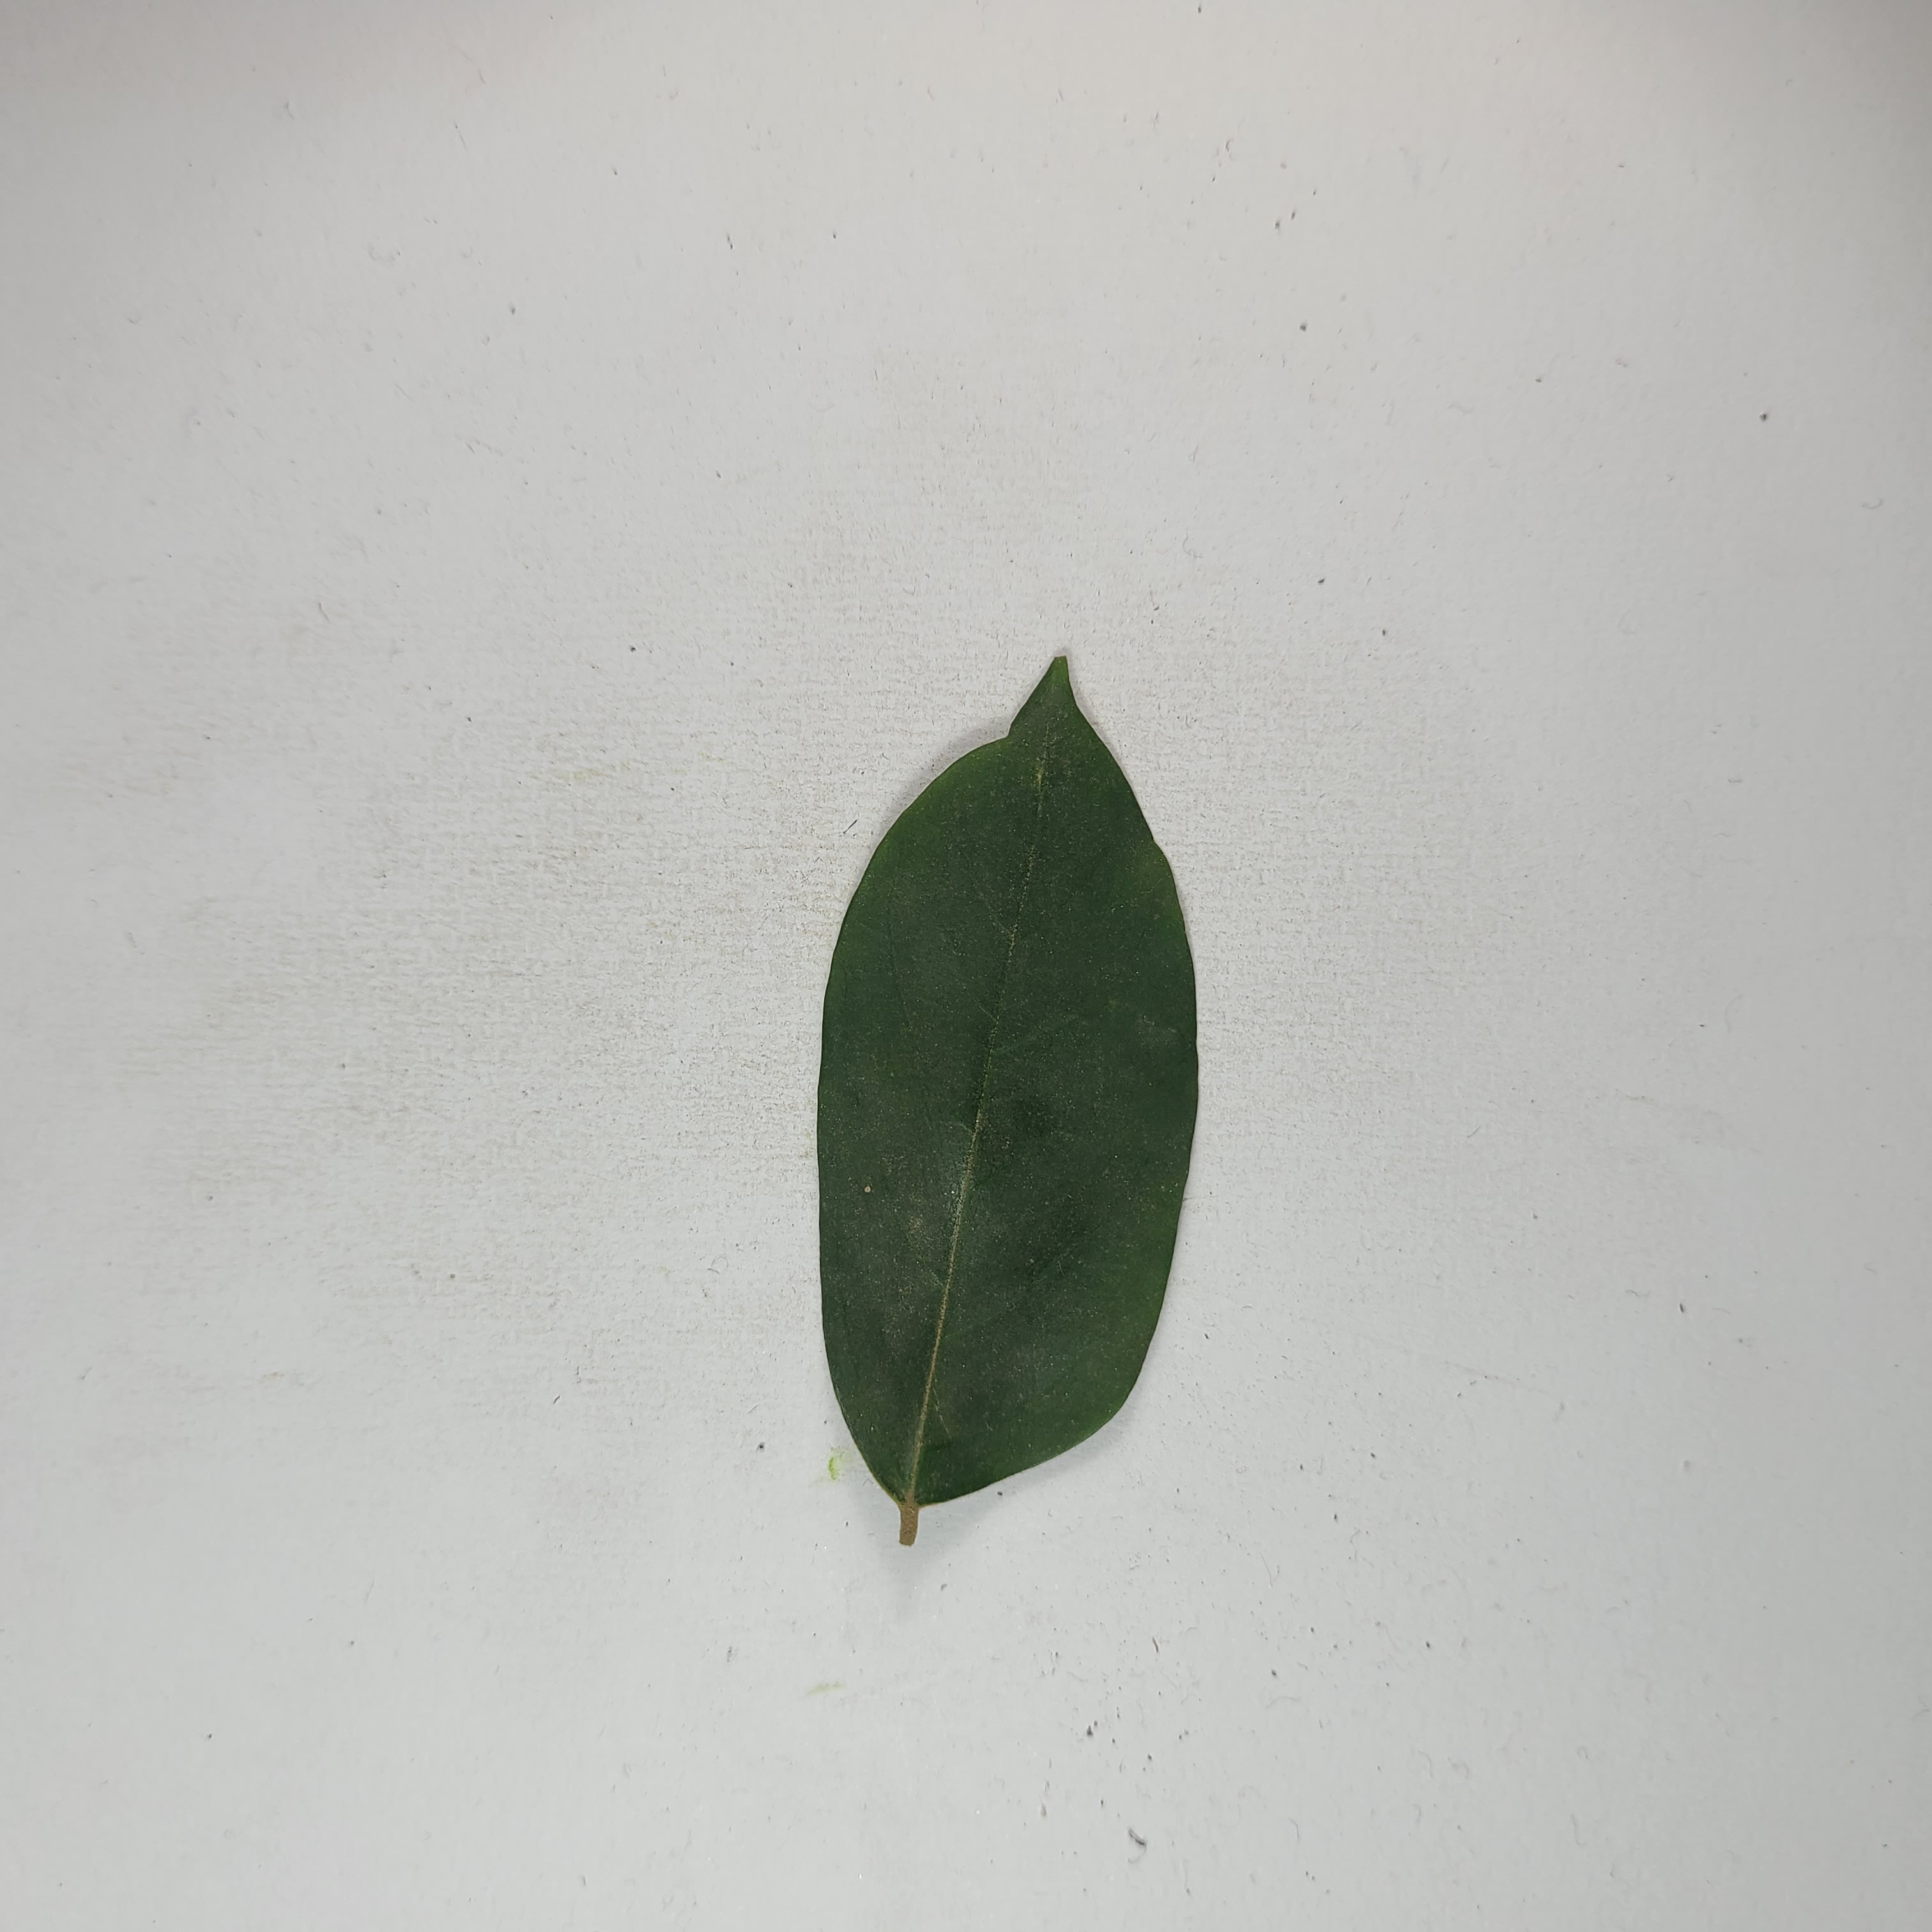
Label: Healthy Leaves